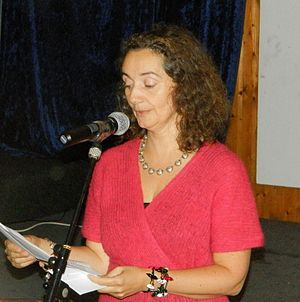
Sirið Stenberg
Sirið Stenberg er en færøsk sundhedsplejerske og politiker.